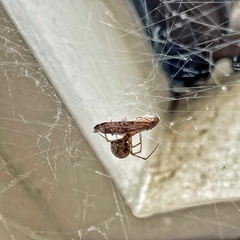
Species: Parasteatoda_tepidariorum